Samudra Raksa

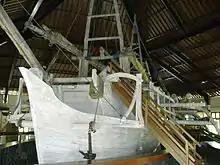
The reconstructed Borobudur ship as the centerpiece of Samudra Raksa Museum

In 1982, Philip Beale, a British sailor who previously served in the British Royal Navy, visited Borobudur to study traditional ships and marine traditions; he became fascinated with ten bas-relief images of ancient vessels depicted on Borobudur. He planned to reconstruct this ancient ship and to reenact the ancient maritime trade route. Working from very limited data—five stone carvings—but also his extensive naval experience, Beale organized an expedition team to reconstruct the ship and sail it from Jakarta in Indonesia to Madagascar, and then around the Cape of Good Hope to the west coast of Africa. He enlisted artisan experts and scholars in the effort.